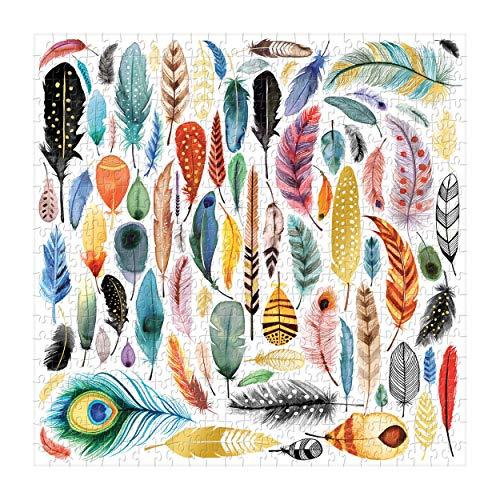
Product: Galison Feathers 500 Piece Jigsaw Puzzle for Adults and Families, Bird Feather Foil Puzzle with 500 Pieces and Bird Feathers from Around The World
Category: Toys & Games | Puzzles | Jigsaw Puzzles
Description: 500 pieces Some with gold foil stamping.
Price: $14.99
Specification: ProductDimensions:20x20x0.1inches|ItemWeight:1.12pounds|ShippingWeight:1.15pounds(Viewshippingratesandpolicies)|ASIN:073535782X|Itemmodelnumber:9.78074E+12|Manufacturerrecommendedage:8yearsandup